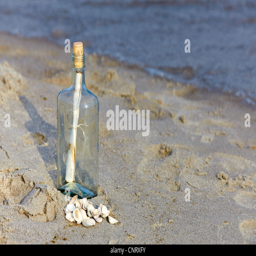
help message in a bottle on beach